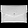
Label: Bag